Niaqunnguut

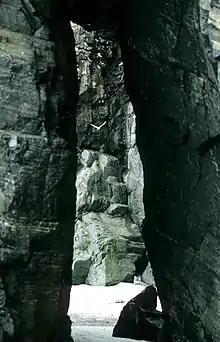
Kittiwakes at Cape Graham Moore

Niaqunnguut (Inuktitut syllabics: "ᓂᐊᖁᙴᑦ") formerly Cape Graham Moore, after Vice-Admiral Sir Graham Moore, is an uninhabited headland on Bylot Island in the Qikiqtaaluk Region of Nunavut, Canada. It is located at the island's southeastern tip protruding into Lancaster Sound. The community of Pond Inlet is to the southwest.